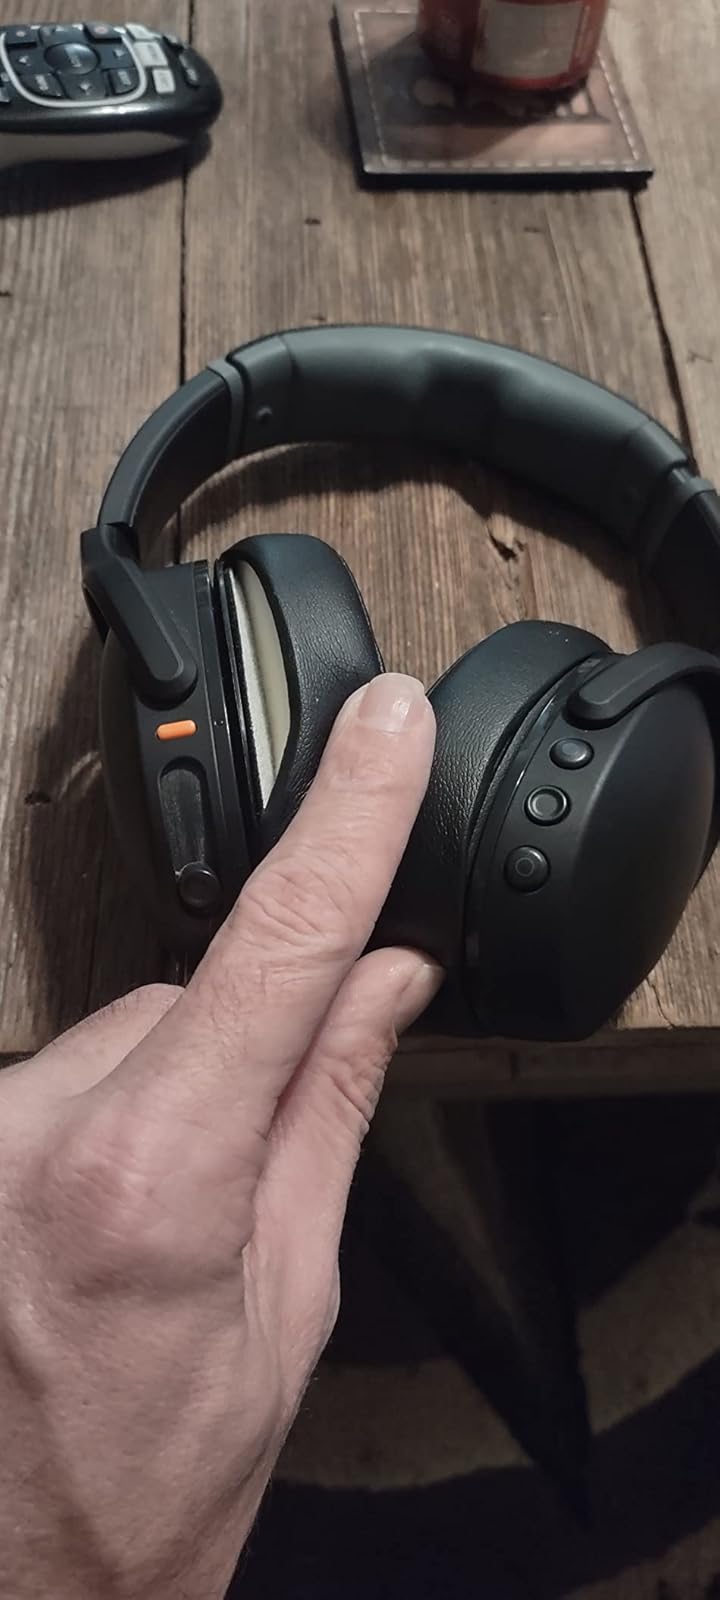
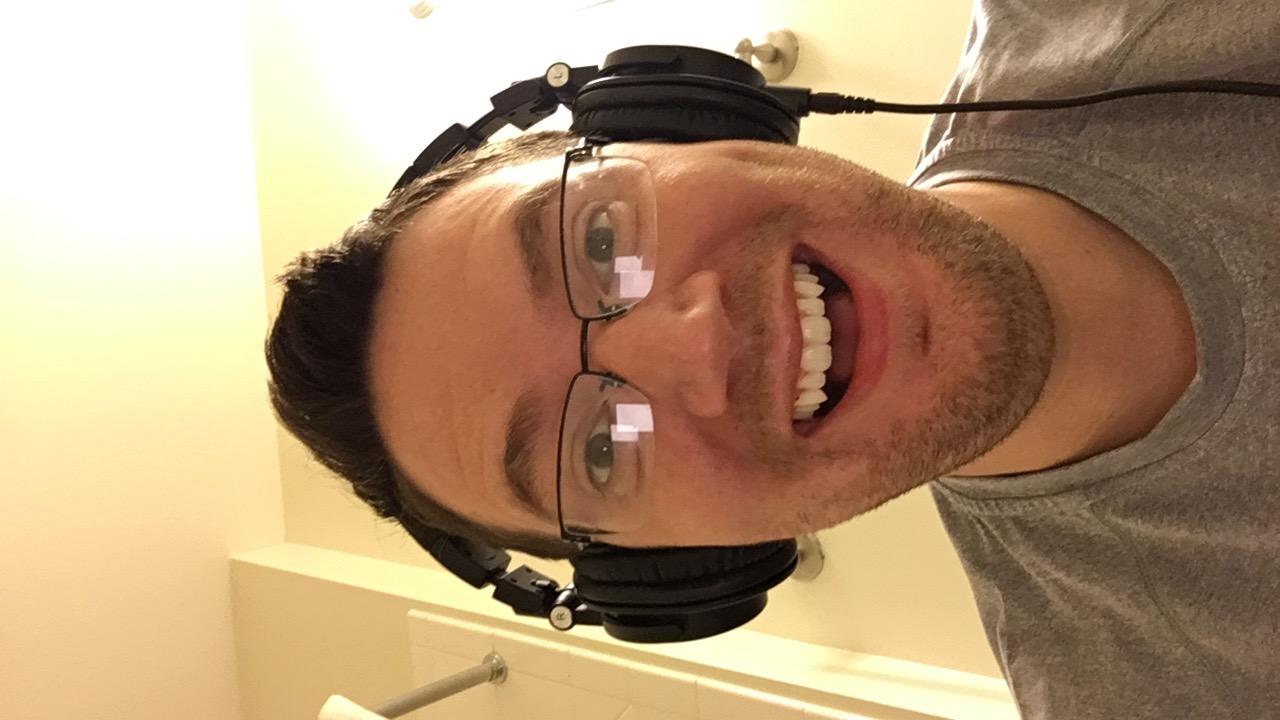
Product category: headphones
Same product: no